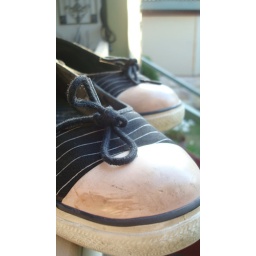
Long depth of field here, in my opinion anyway. Very in focus foreground, very out of focus background. My shoes drying outside.